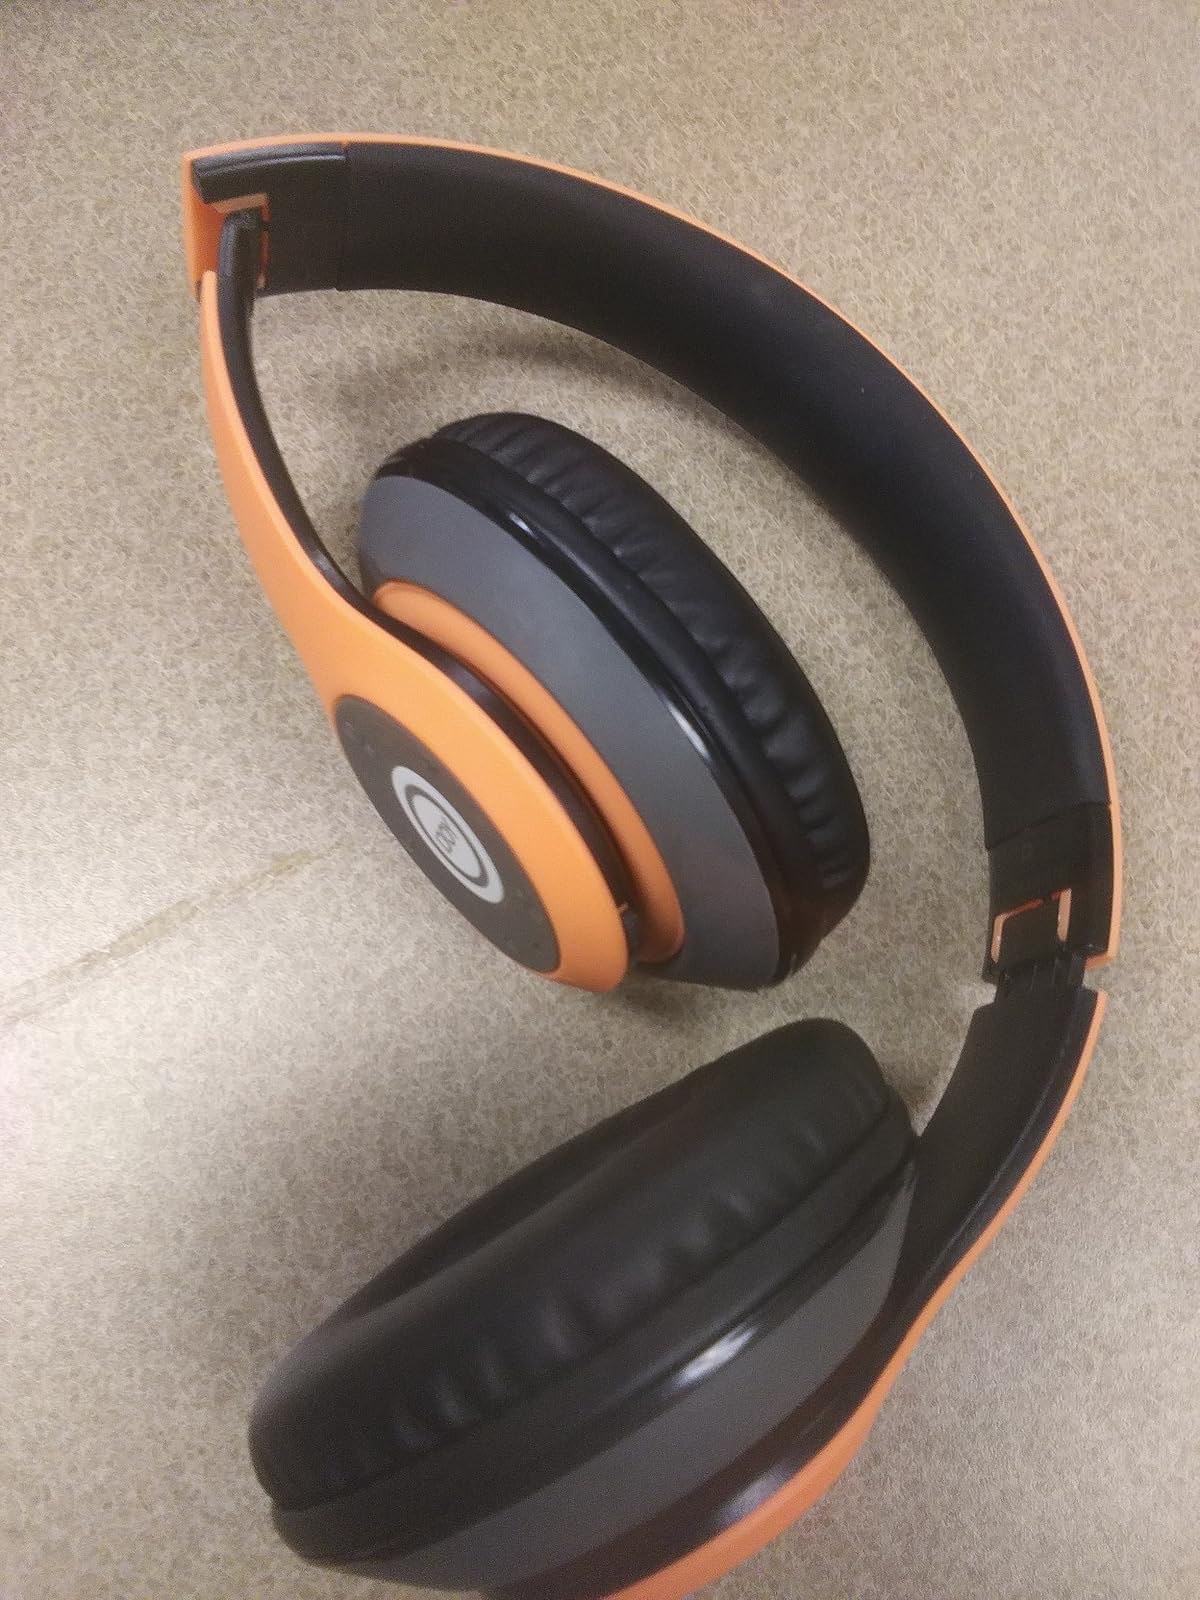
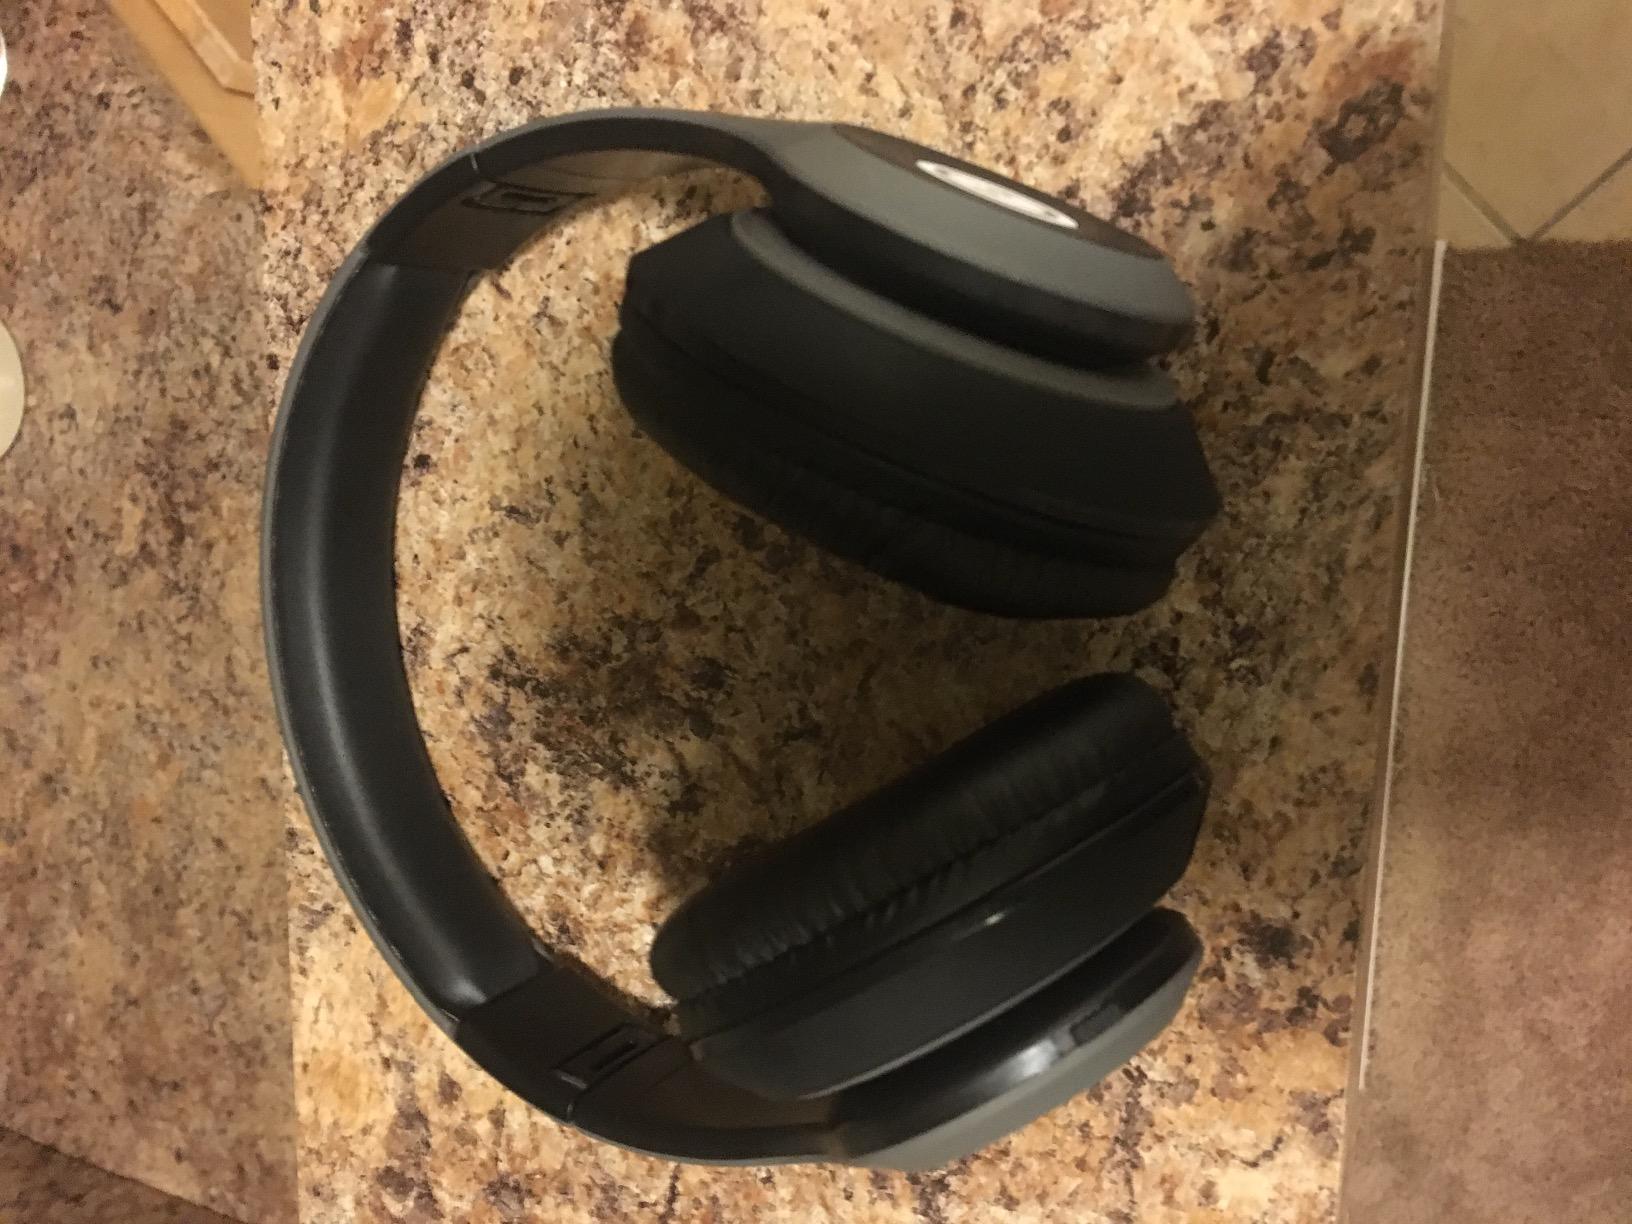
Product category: headphones
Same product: no